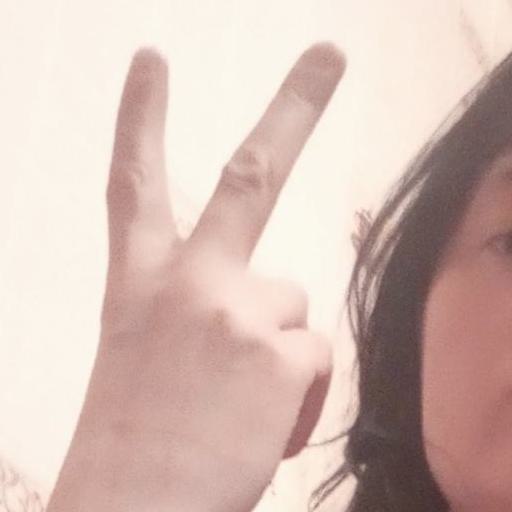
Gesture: peace_inverted